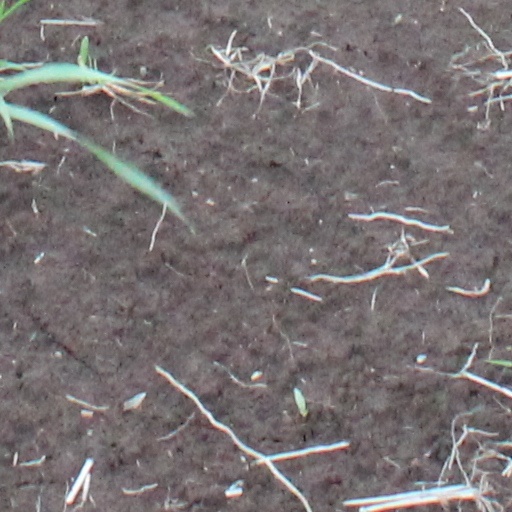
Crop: wheat